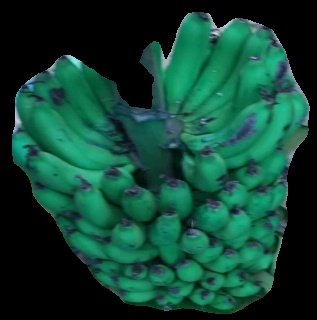
Variety: pachbale
Grade: grade2